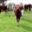
Label: cattle